Jumping spider

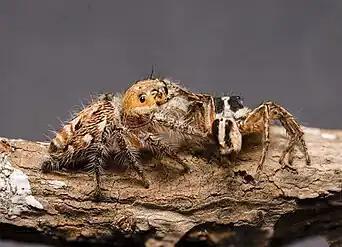
Heavy-bodied jumper eating a Pantropical jumper, another jumping spider

The hunting behaviour of the Salticidae is confusingly varied compared to that of most spiders in other families. Salticids hunt diurnally as a rule, which is consistent with their highly developed visual system. When it detects potential prey, a jumping spider typically begins orienting itself by swiveling its cephalothorax to bring the anterior median eyes to bear. It then moves its abdomen into line with its cephalothorax. After that, it might spend some time inspecting the object of its attention and determining whether a camouflaged or doubtful item of prey is promising, before it starts to stalk slowly forward. When close enough, the spider pauses to attach a dragline, then springs onto the prey.